Julian D. Richards

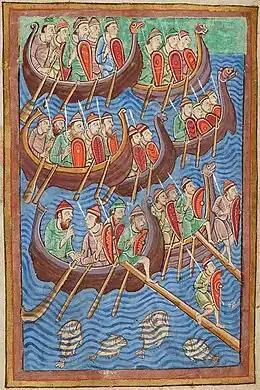
Sea-faring Danes depicted invading England, from the "Miscellany on the Life of St. Edmund", 1130 AD

Richards studied archaeology and anthropology at the University of Cambridge, after switching from history. He began his Doctor of Philosophy (PhD) degree at North Staffordshire Polytechnic in 1980, researching burial rituals among pre-Christian Anglo-Saxons. His doctoral thesis was titled "An investigation of the significance of form and decoration in Early Anglo-Saxon funerary urns" and was completed in 1985.